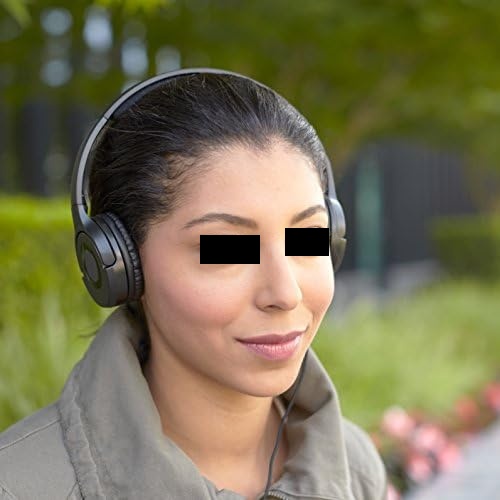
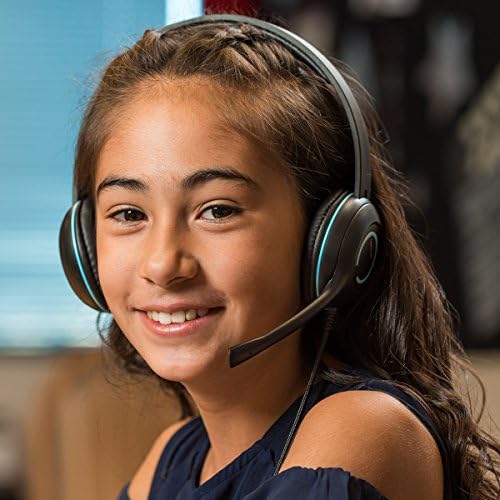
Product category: headphones
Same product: no